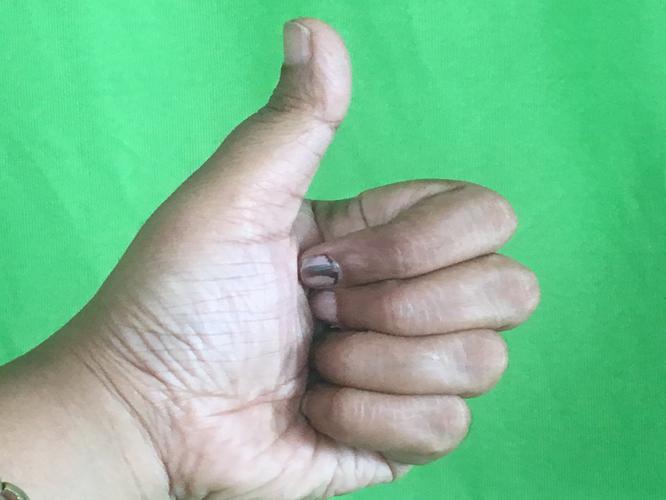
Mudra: Sikharam
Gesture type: single_hand